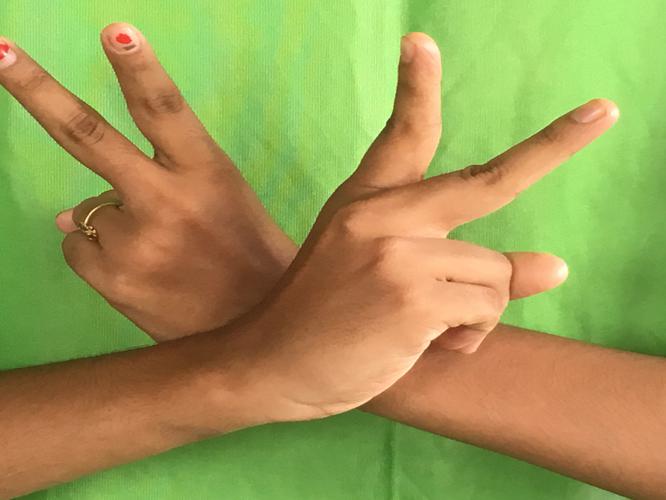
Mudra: Kartariswastika
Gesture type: double_hand